Józef Kotlarczyk

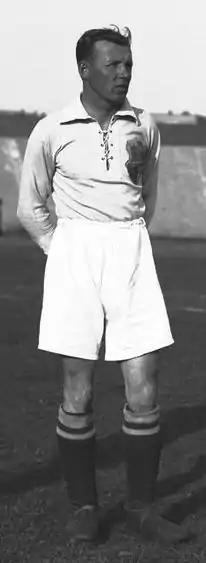

Józef Kotlarczyk (13 February 1907 – 28 September 1959) was a Polish footballer who played as a midfielder or forward. He capped 30 times for the Poland national team from 1931 to 1937. His brother Jan was also a footballer.